Military beret

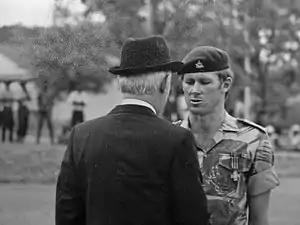
Acting Lieutenant Nigel John Theron of 2 Commando, Rhodesian Light Infantry, receives the Bronze Cross of Rhodesia in 1976.

Presently, the following berets are in use by the Defense Armed Forces of Mozambique: